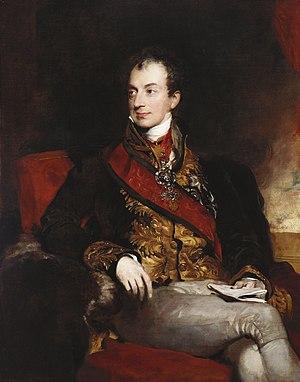
La révolution de Mars, également dénommée révolution allemande de 1848, est le Printemps des peuples germaniques. Il s'agit de l'ensemble des révolutions qui éclatent entre mars 1848 et la fin de l'été 1849 au sein de la Confédération germanique et dans les provinces et pays sous domination de l'empire d'Autriche et du royaume de Prusse.
La politique extérieure de la France sous la monarchie de Juillet de 1830 à 1840 est dominée par deux éléments principaux : un nouveau système d'alliances marqué par le rapprochement avec le Royaume-Uni au sein de l'« entente cordiale » et la conquête de l'Algérie, dans le cadre d'une politique qui vise avant tout à garder la France en paix avec ses voisins européens, résumée par le mot de Casimir Perier : « la paix sans qu'il en coûte rien à l'honneur ».
La période Biedermeier [ˈbiːdɐˌmaɪ̯ɐ] s'étend de 1815 à 1848 dans les États de la Confédération germanique et dans l'Empire d'Autriche. En politique, elle est liée à la Restauration allemande et au développement de ces États après la période napoléonienne et le Congrès de Vienne.
L’histoire de l'Autriche désigne l'histoire du pays d'Europe centrale appelé aujourd'hui Autriche. Mais la définition géopolitique du pays ayant connu de profonds changements au cours des périodes moderne et contemporaine, cette histoire concerne donc aussi les pays voisins : Allemagne, Hongrie, Suisse, Italie, etc.
La guerre d’indépendance grecque, ou Révolution grecque, est le conflit durant lequel les Grecs, finalement soutenus par les grandes puissances, réussirent à obtenir leur indépendance de l'Empire ottoman.